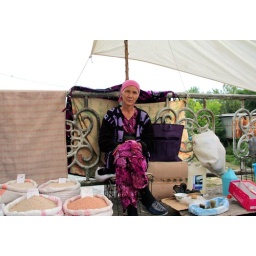
A woman and her little market stall on a bridge in Osh. IMG_9220